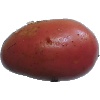
Label: Potato Red Washed 1